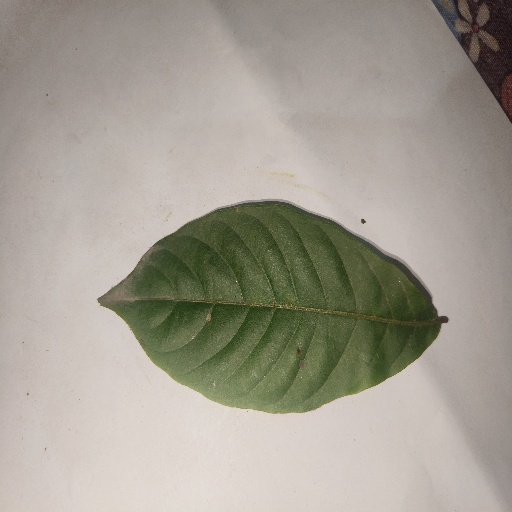
Species: HariTaki
Leaf condition: Healthy Leaf